Banja of Peja

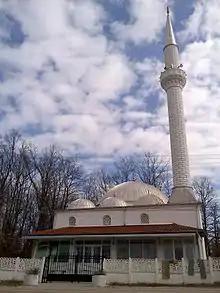
Mosque Ilixhe

Dating from Illyrio-Dardanians times, tourism in the spa of Peja was a developed one, therefore water springs were used by many people of that time to cure different illnesses that came from other places. Even nowadays, these water springs are used for the same purpose. The difference today is that now we have a much better tourist infrastructure which is now in all corners of Kosovo and further.